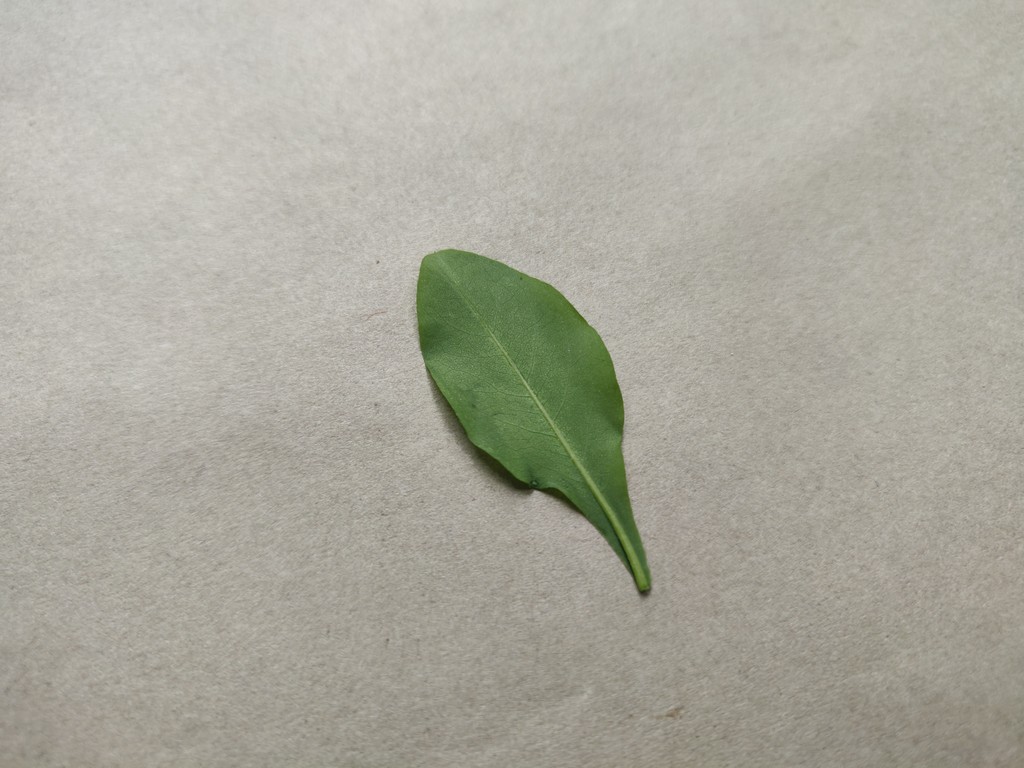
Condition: Healthy
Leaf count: single
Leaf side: back